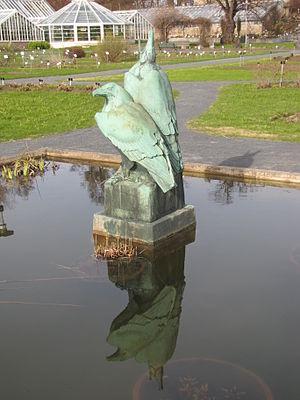
La Liste des statues et monuments mémoriaux d’Helsinki comprend tous les ouvrages situés dans les rues, les places et les parcs d’Helsinki qui appartiennent aux collections du Musée d'Art d'Helsinki ou toutes les œuvres appartenant à d’autres organismes et qui sont exposées en plein air.